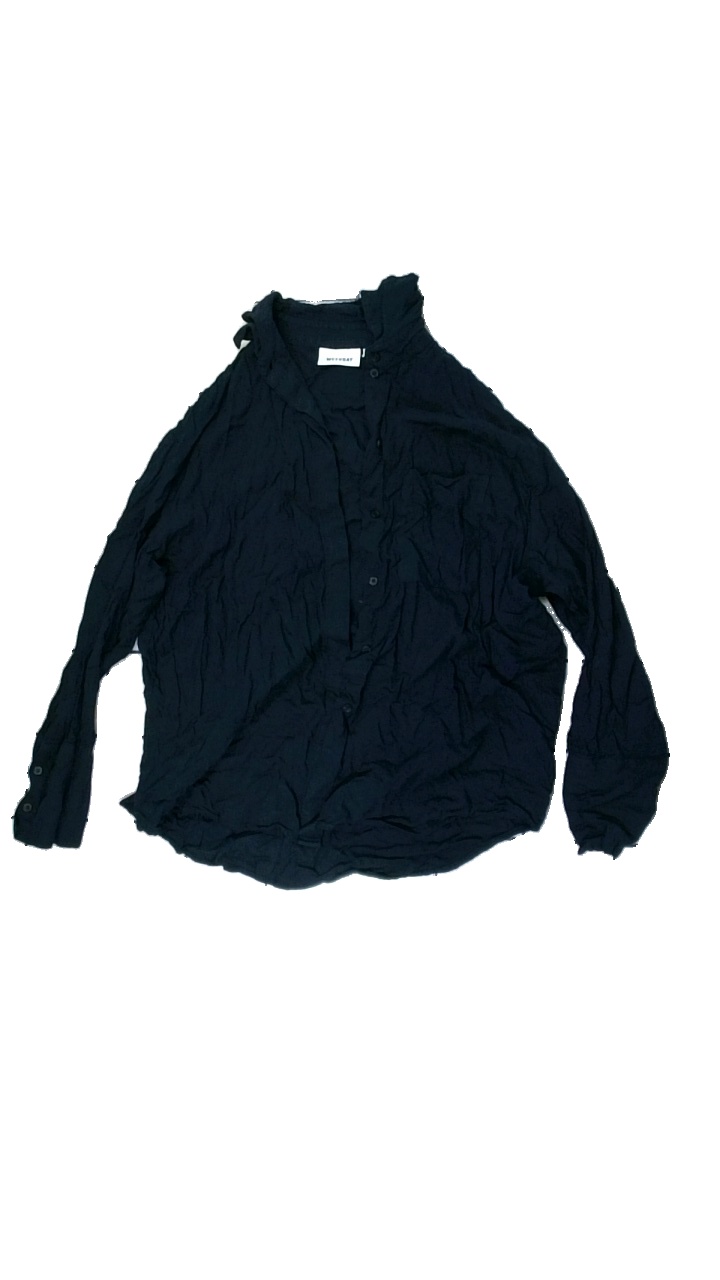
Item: Shirt (Ladies)
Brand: Weekday
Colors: Blue
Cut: Regular
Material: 100% viscose
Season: All
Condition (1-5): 4
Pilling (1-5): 5
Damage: wrinkley
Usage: Reuse
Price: <50